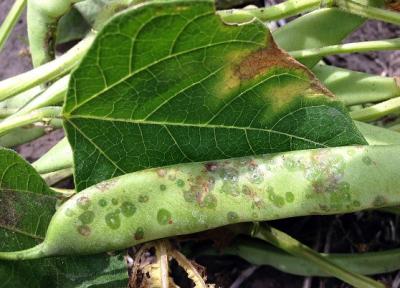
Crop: unknown
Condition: bean_halo_blight